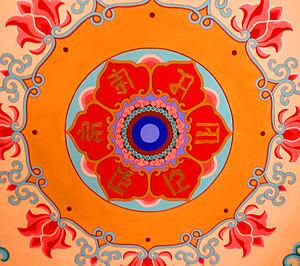
La ranjana, ranja ou kutila est un système d'écriture alphasyllabique qui s'est principalement développé au XIᵉ siècle au Népal à partir de la brahmi. Elle est considérée comme l'écriture calligraphique népalaise standard. Elle sert principalement à écrire le nepalbhasha, mais est également utilisée dans les monastères bouddhistes en Inde, en Chine, à Taïwan, en Mongolie et au Japon. On la connaît aussi sous les noms tibétains de lantsa ou wartu ; toutefois, ces formes sont aussi décrites comme des écritures parentes mais distinctes, plutôt que comme des variantes de style.